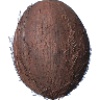
Label: Cocos 1